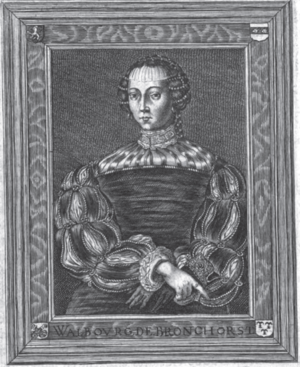
Walborg de Bronckhorst ( -1504), epouse d'Etienne de Lynden, seigneur de Mussenbergh
Étienne de Lynden, seigneur de Mussenbergh était un noble du duché de Gueldre, et un protagoniste des guerres de Gueldre.